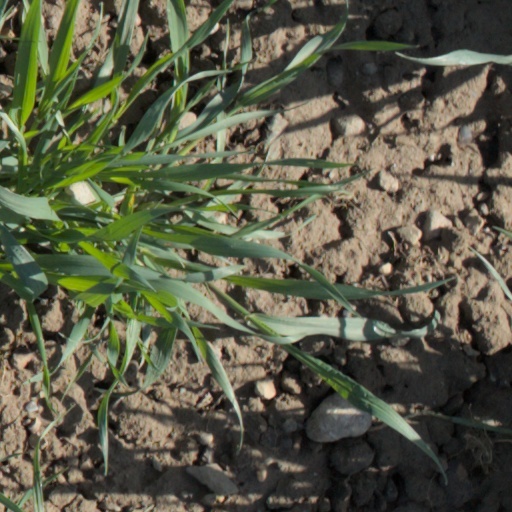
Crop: wheat